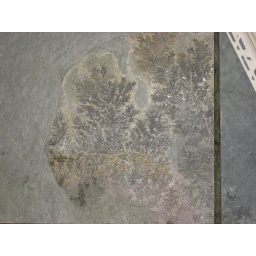
Fossil fern in the kitchen floor.